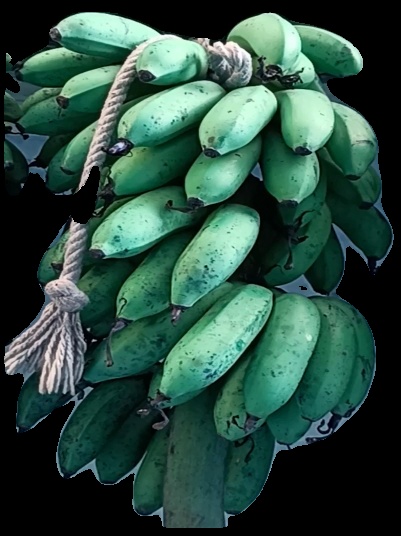
Variety: rasbale
Grade: grade2